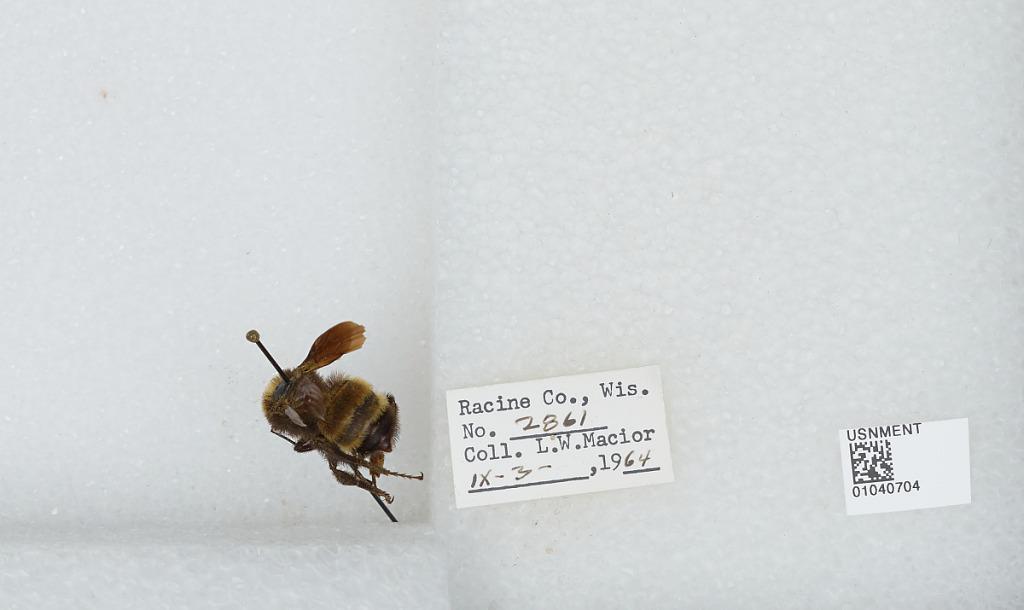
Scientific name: Bombus (Fervidobombus) pensylvanicus pensylvanicus (De Geer)
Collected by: L. Macior
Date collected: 1964-9-3
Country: United States
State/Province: Wisconsin
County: Racine
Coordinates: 42.78, -87.76